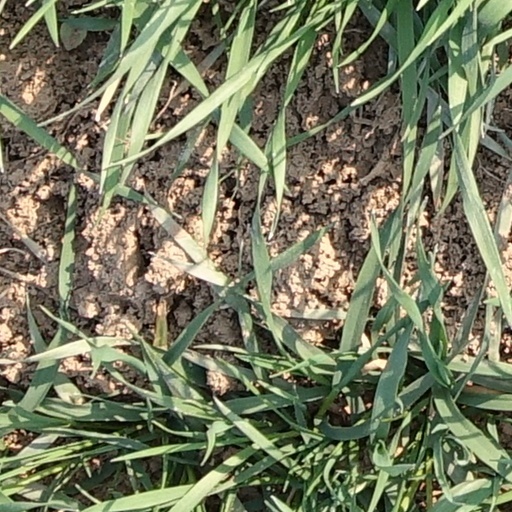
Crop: wheat